Beaufortia bracteosa

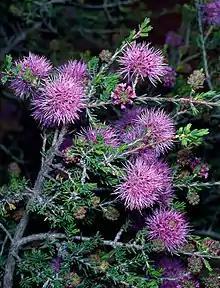
Pink form

Beaufortia bracteosa is a plant in the myrtle family, Myrtaceae and is endemic to the southwest of Western Australia. It is a shrub growing to a height of about with red to maroon flowers and woody fruit.